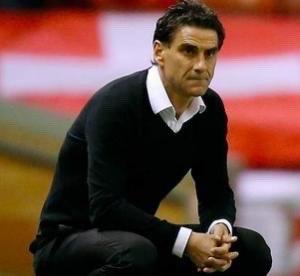
Photo de l'entraîneur Didier Tholot agenouillé sur le bord du terrain durant un match.
Didier Tholot, né le 2 avril 1964 à Feurs, est un footballeur français reconverti au poste d'entraîneur.